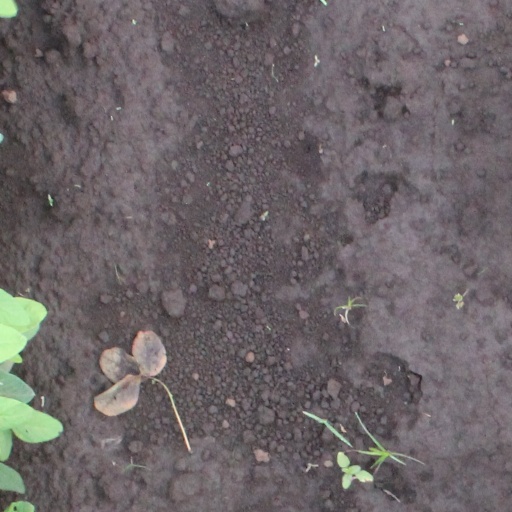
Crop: soybean